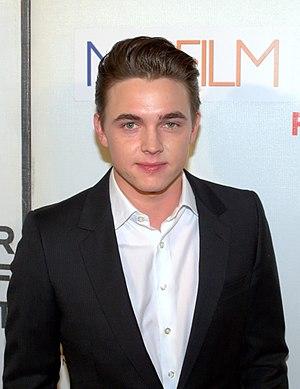
Young and Hungry est une série télévisée américaine en 71 épisodes de 22 minutes créée par David Holden, produite par Ashley Tisdale, et diffusée entre le 25 juin 2014 et le 25 juillet 2018 sur ABC Family / Freeform et au Canada sur ABC Spark.